Epping Green, Essex

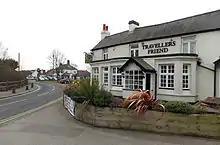
Epping Green’s now-closed public houses

Through the village are ancient market routes and cattle drover's lanes, which were routes from as far afield as Norfolk. The traditional village pond was originally a blacksmith's cooling pond. Following the closure of the combined post office and village store around 1996, the closure of the Cock & Magpie public house around 2018 and the decision by the long-standing owner to put the remaining pub, The Traveller's Friend, up for sale in 2021, the village has lost its remaining commercial amenities. The 13th-century parish church of All Saints' at Epping Upland, less than to the south-east, serves Epping Green, and was the original Epping church before St John's was built.